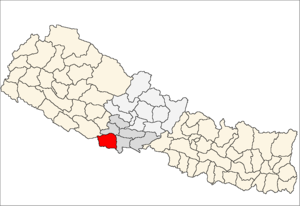
Kapilvastu District
Kapilvastu District i Lumbini Zone (grå) i Western Development Region (grå + lysegrå)
Kapilvastu District er et af Nepals 75 administrative og politiske regioner, betegnet distrikter. Kapilvastu er et distrikt i lavlandet Terai, som ligger i Lumbini Zone i Western Development Region.